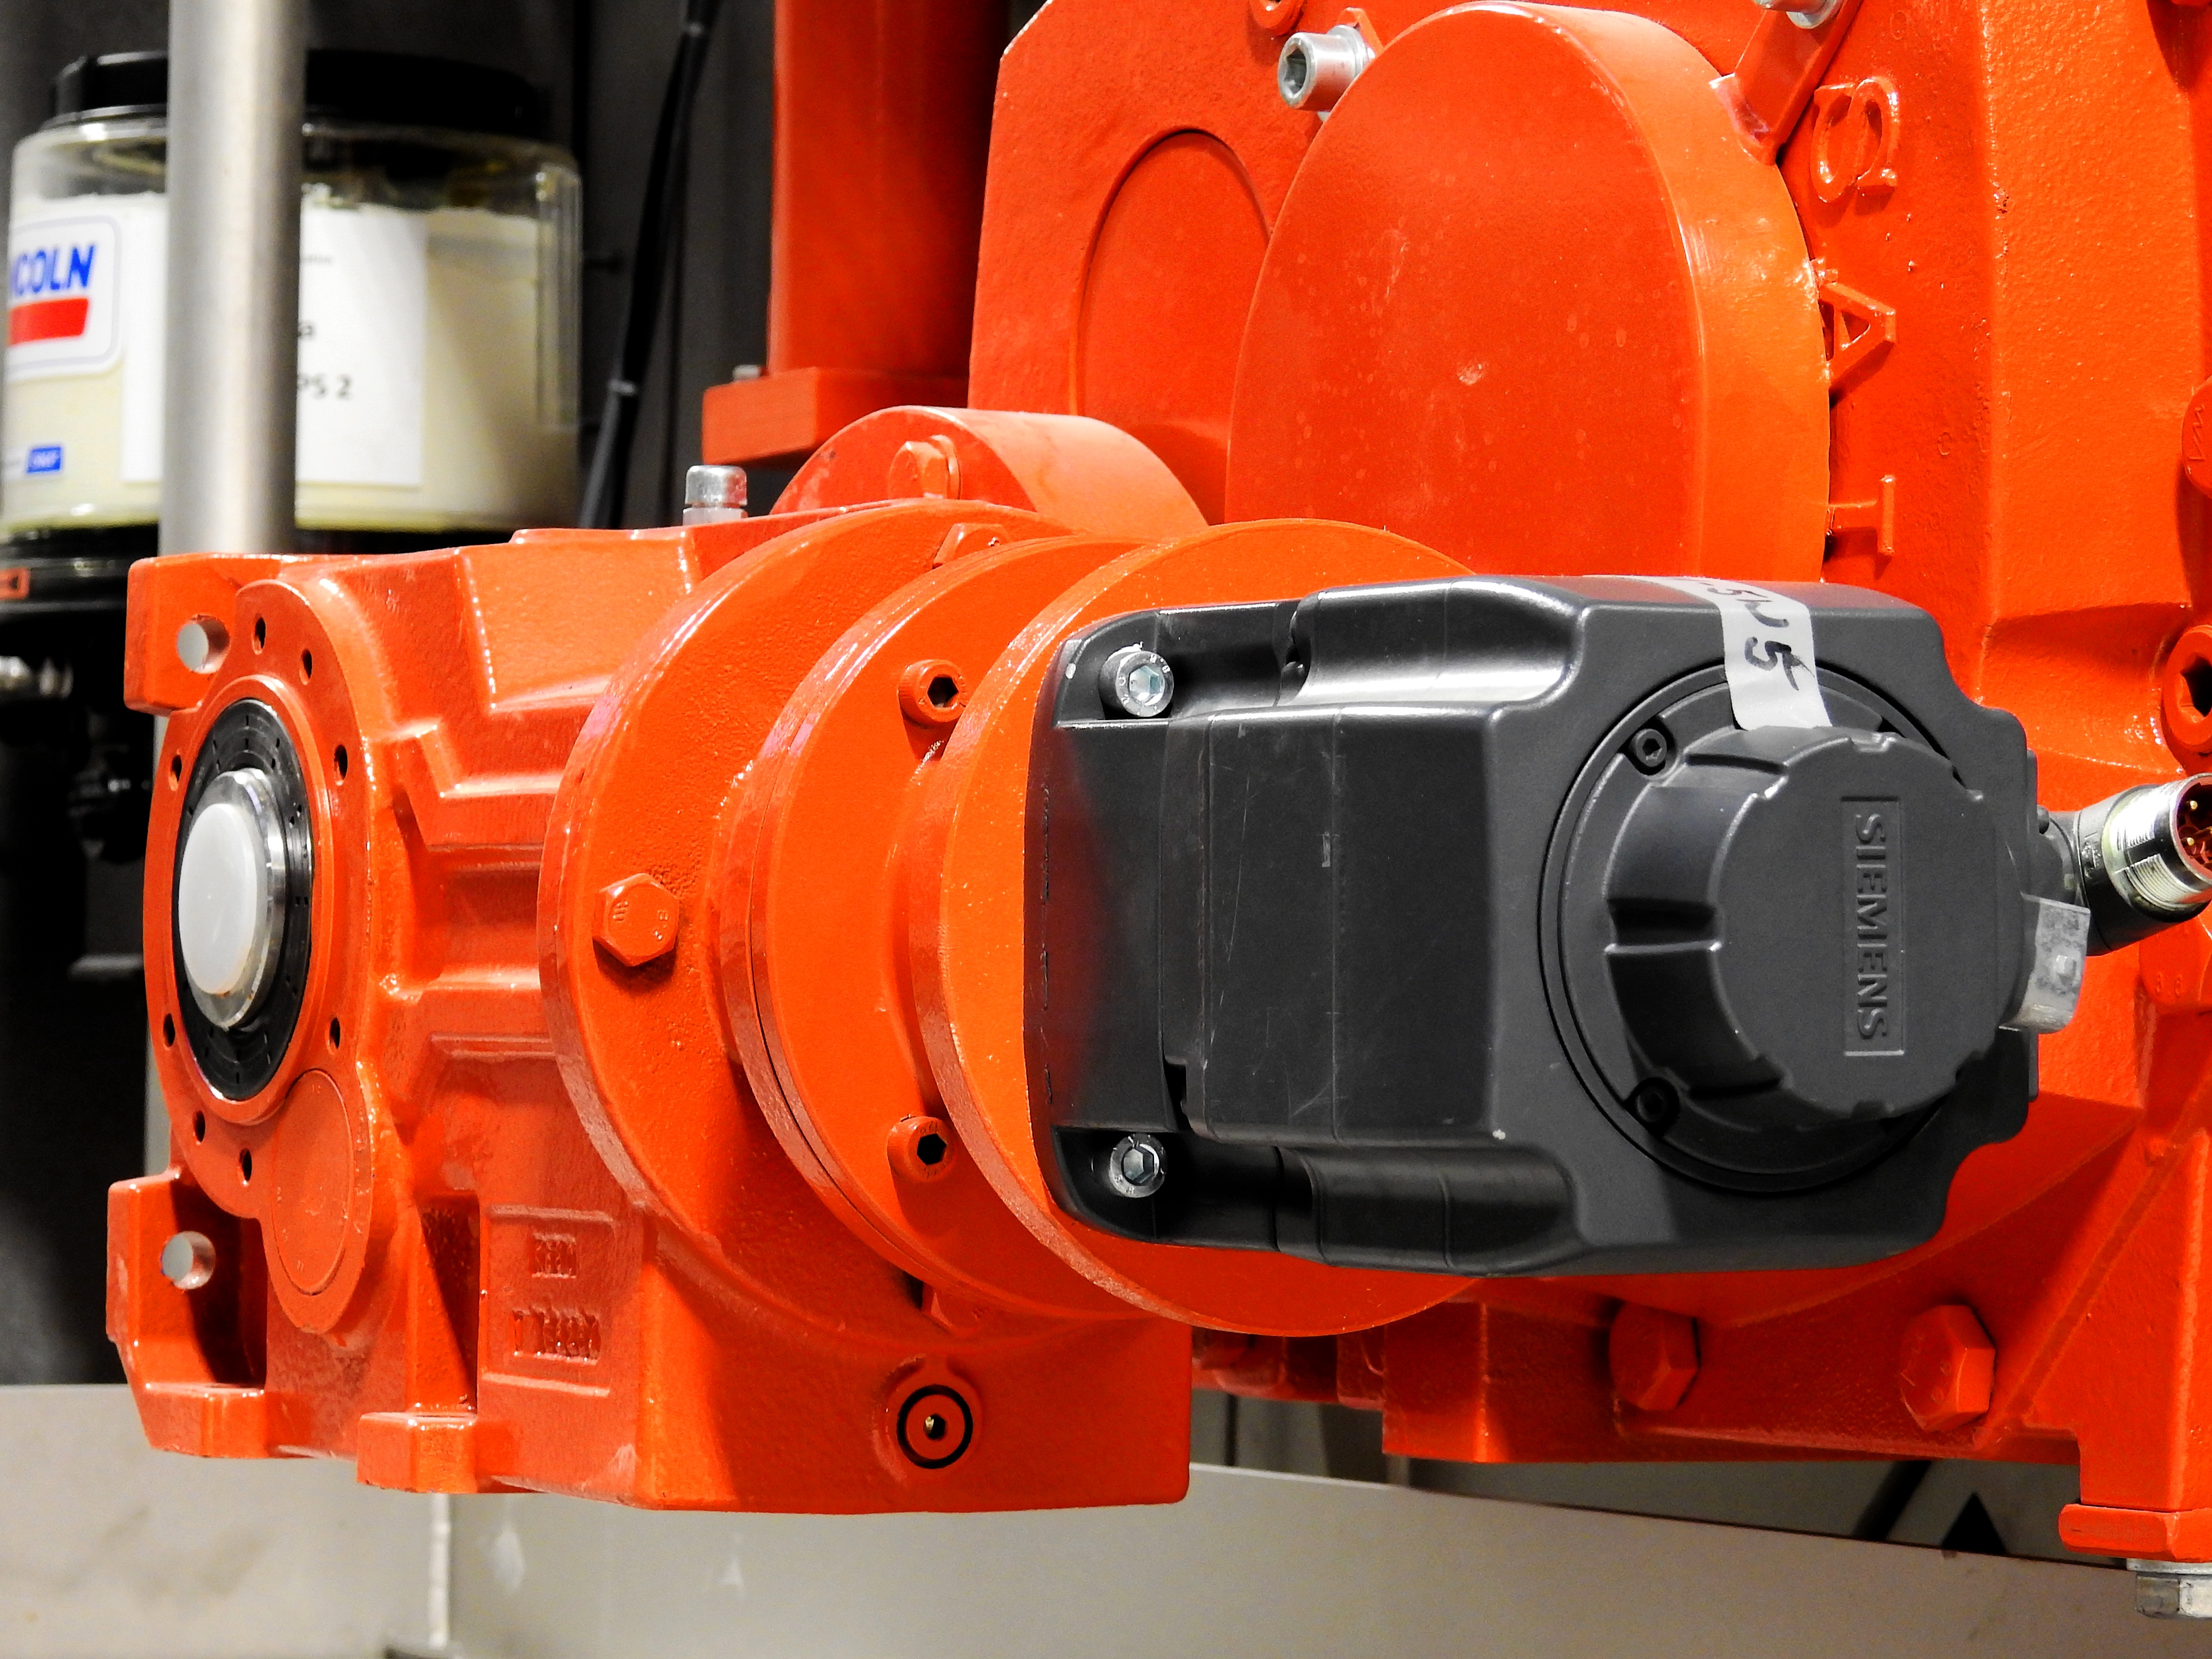
plant, technology, wheel, red, vehicle, drive, machine, factory, industry, product, engine, motor, transmission, mechanics, aircraft engine, automotive engine part, anlagentechnik